Fernando Abad

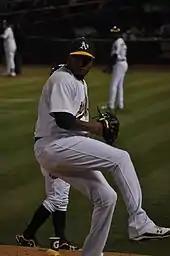
Abad warms up in 2015.

On November 25, 2013, the Nationals traded Abad to the Oakland Athletics for minor league outfielder John Wooten.